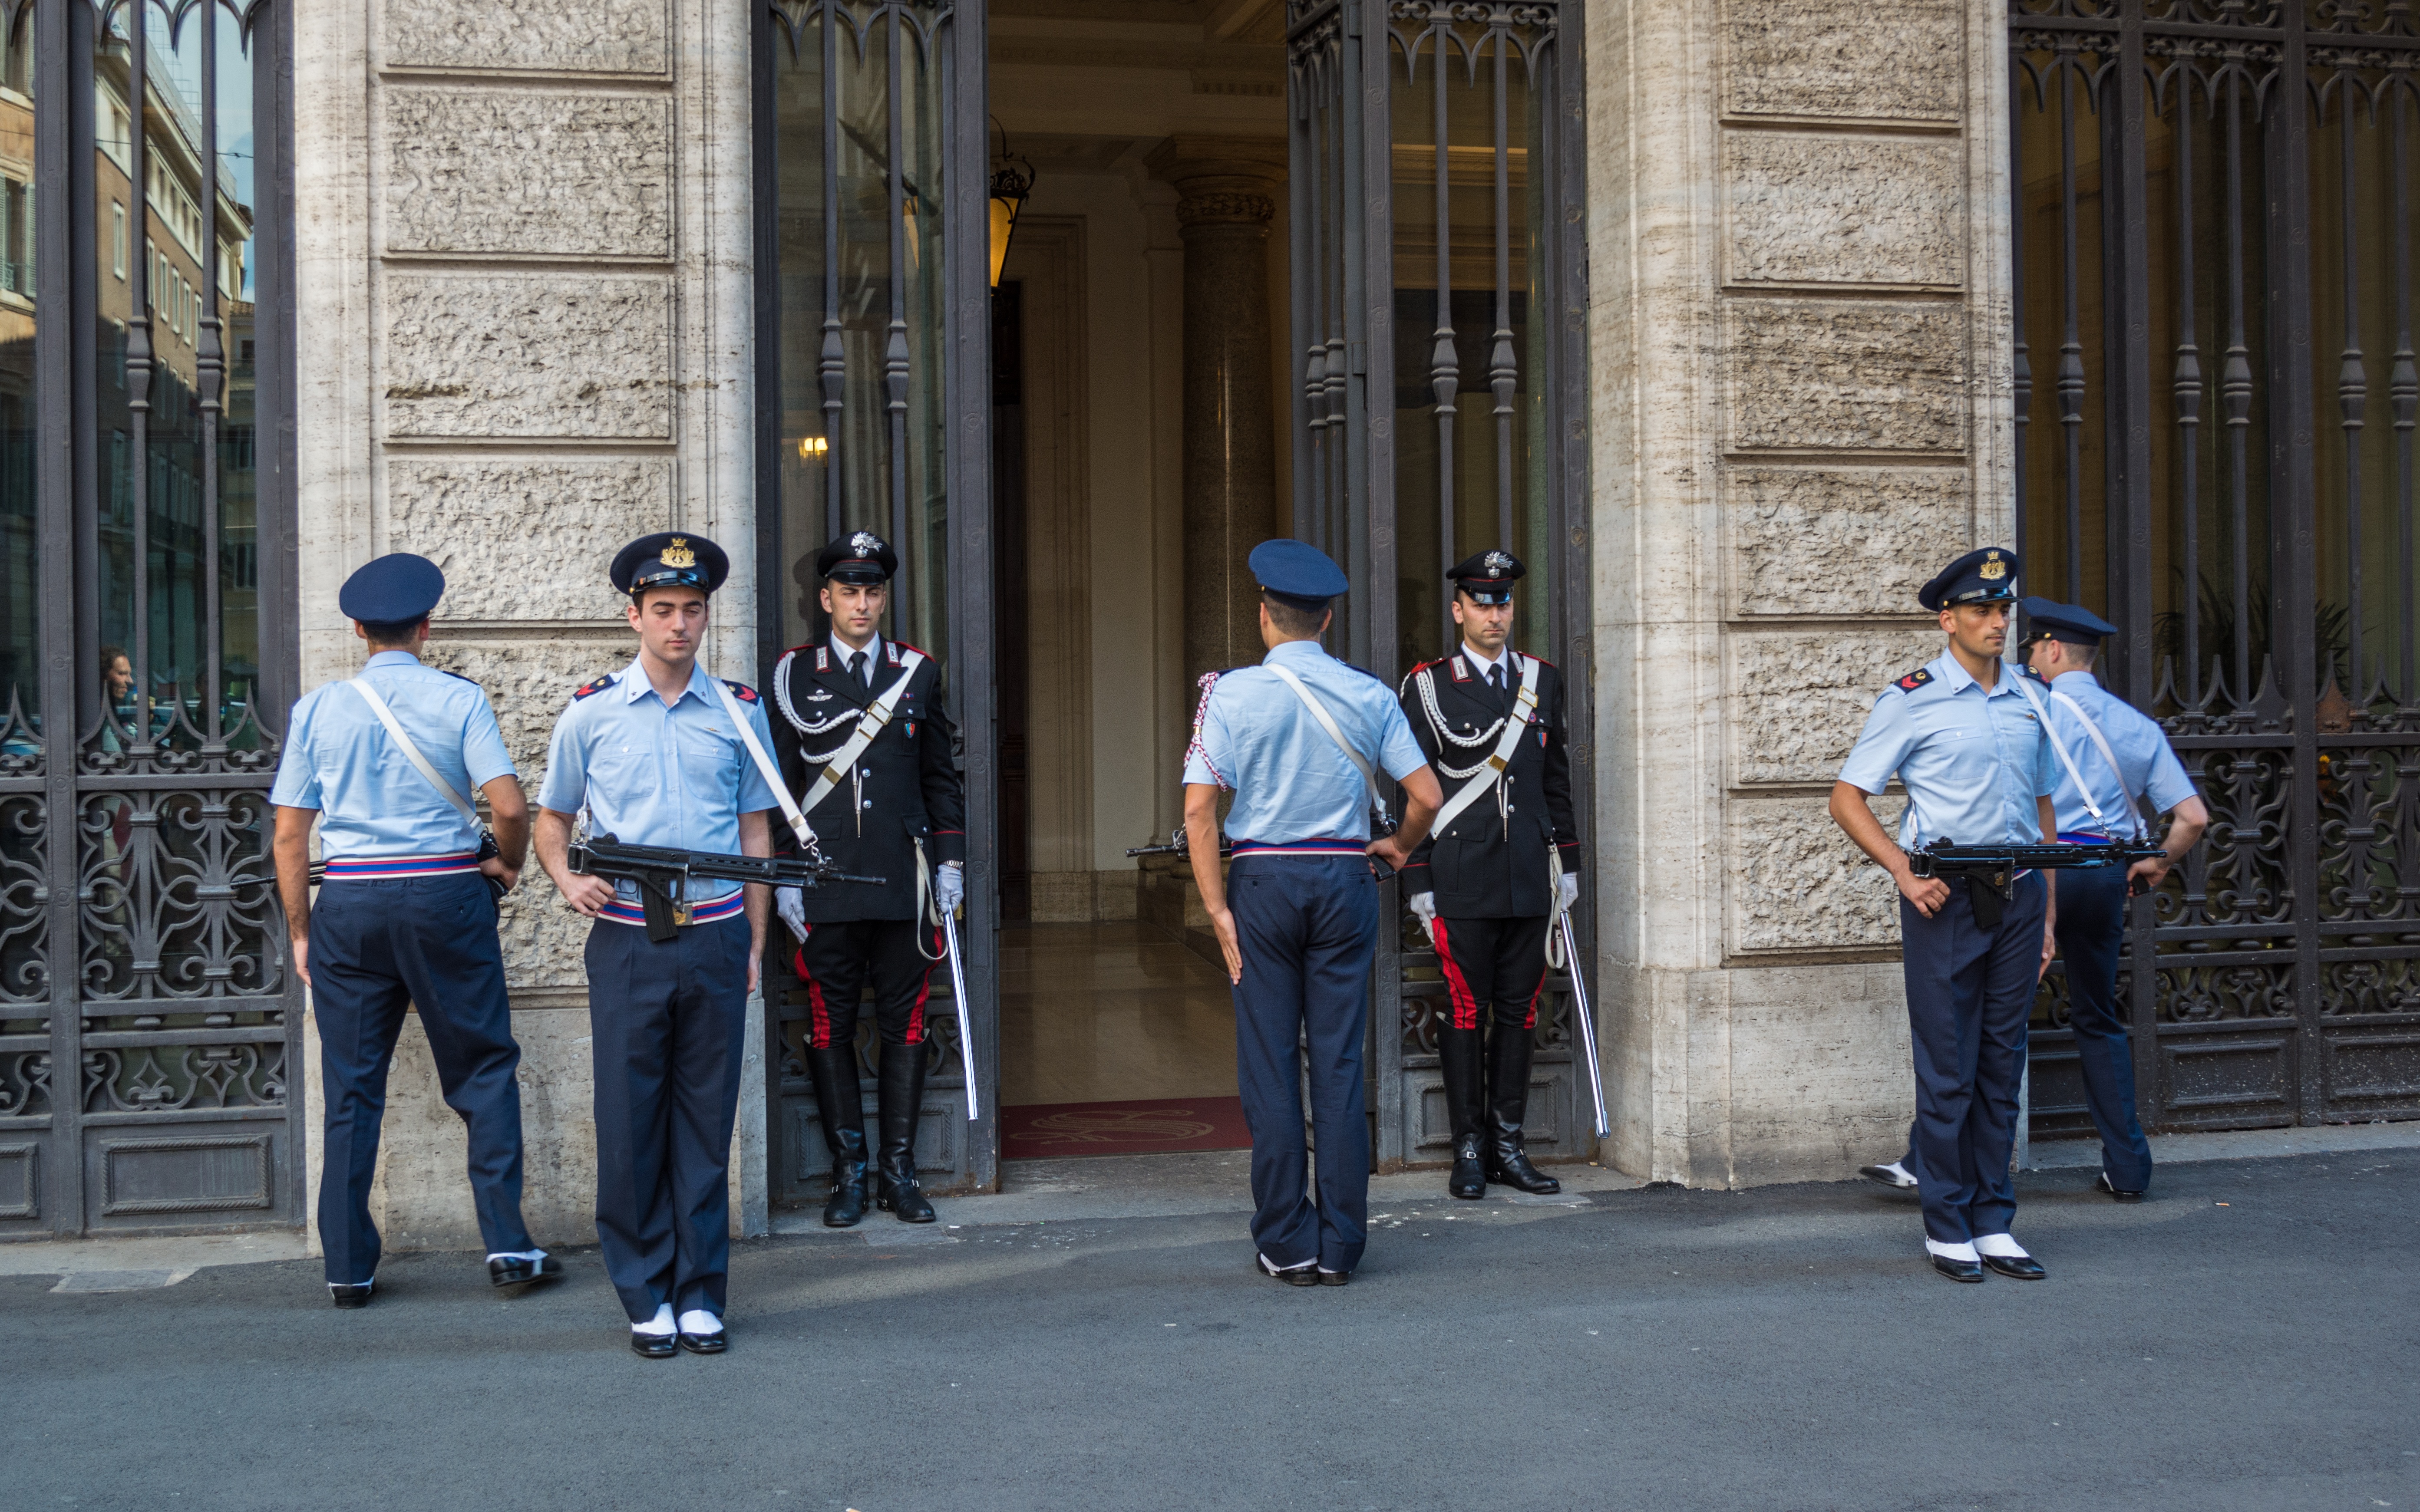
pedestrian, people, road, street, crowd, italy, rome, infrastructure, demonstration, honor guard, urban area, social group, carabinieri